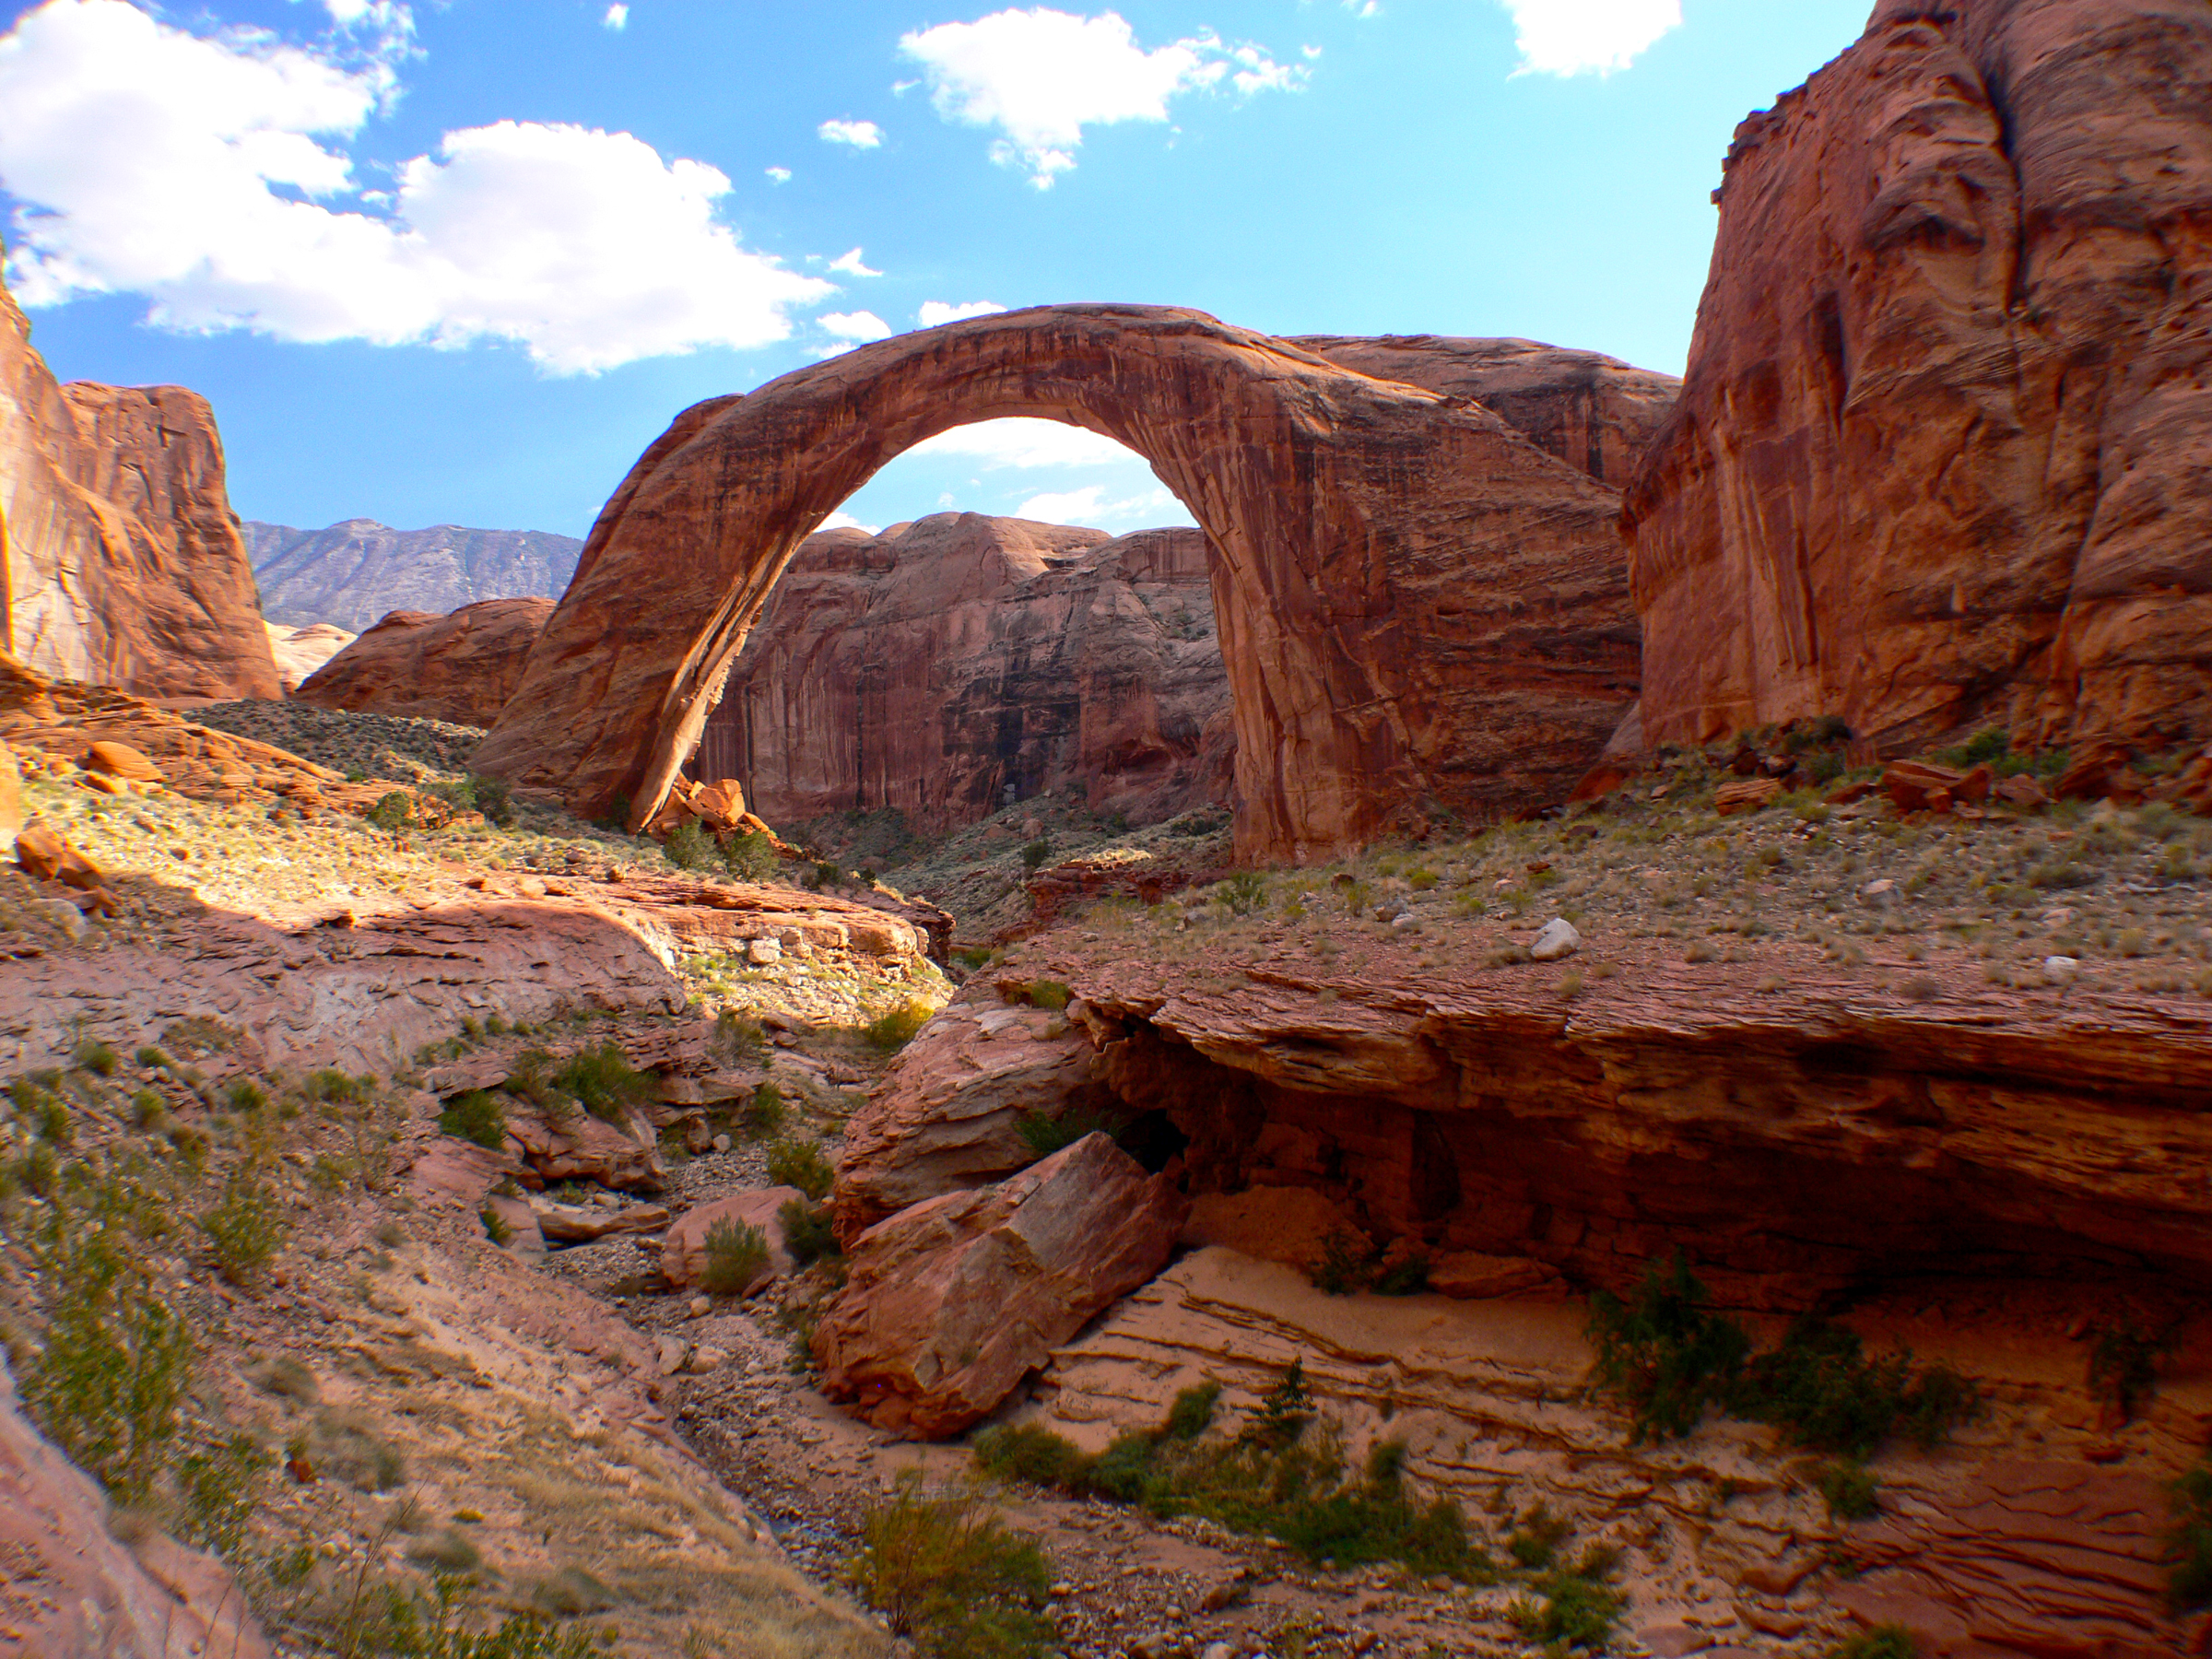
landscape, rock, wilderness, architecture, valley, formation, cliff, arch, canyon, terrain, national park, geology, utah, badlands, plateau, panasonicdmcfz30, stonearch, wadi, navajomountain, ourplanet, landform, natural arch, ancient history, geographical feature